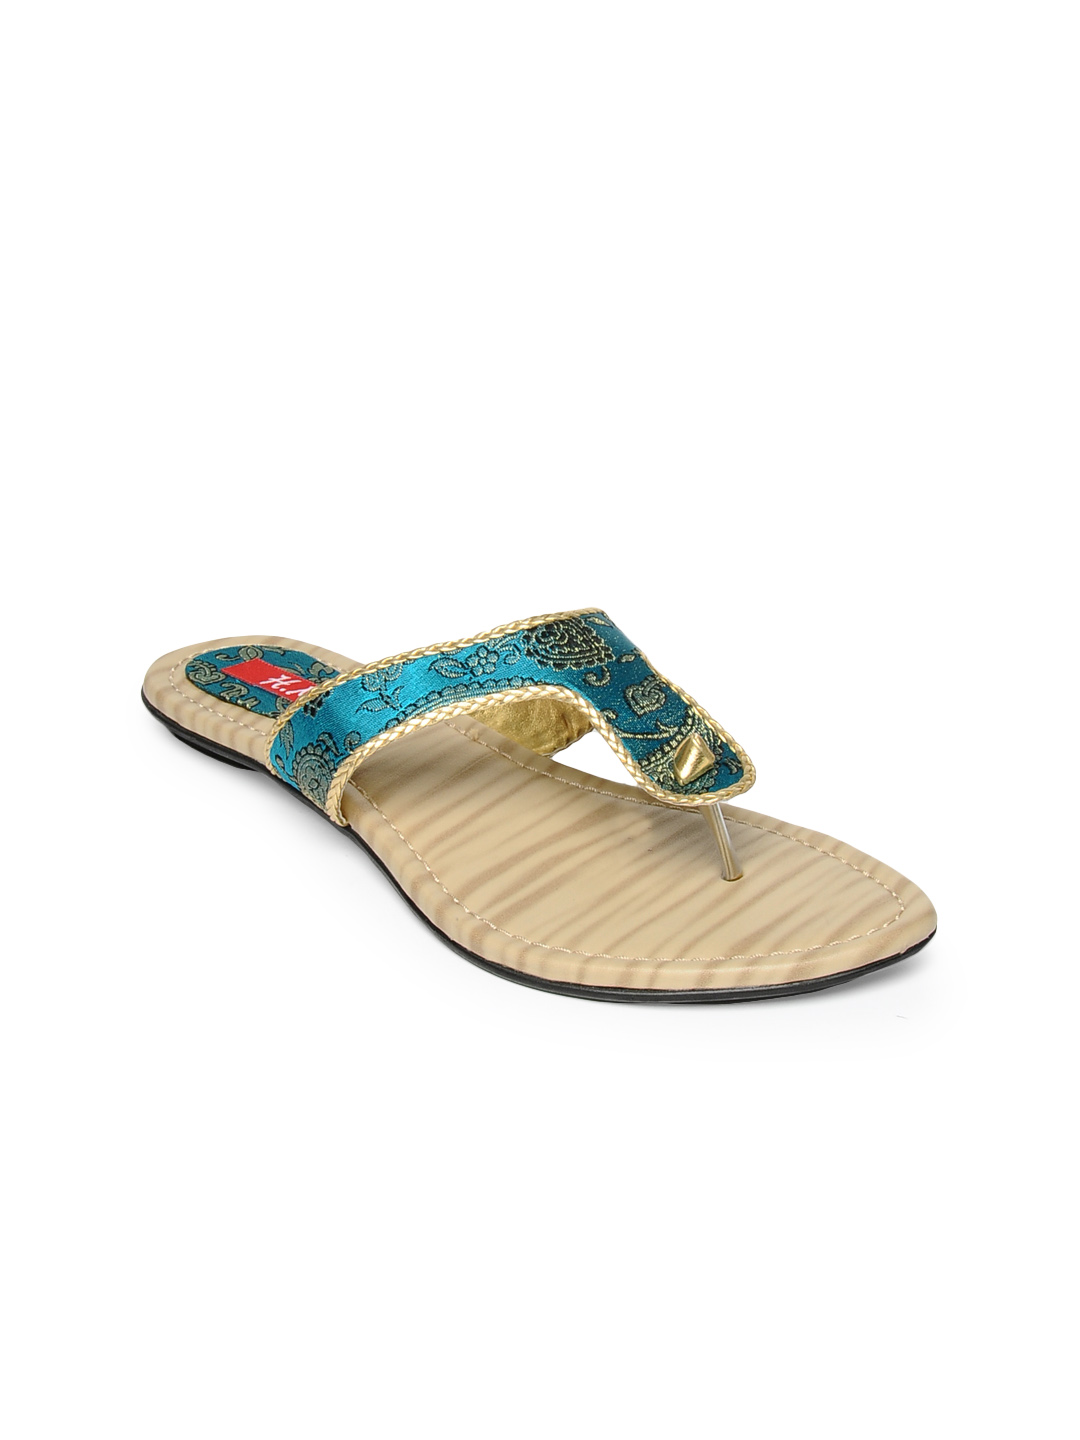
HM Women Blue Flats
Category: Footwear / Shoes / Heels
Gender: Women
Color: Blue
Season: Winter 2012
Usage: Casual